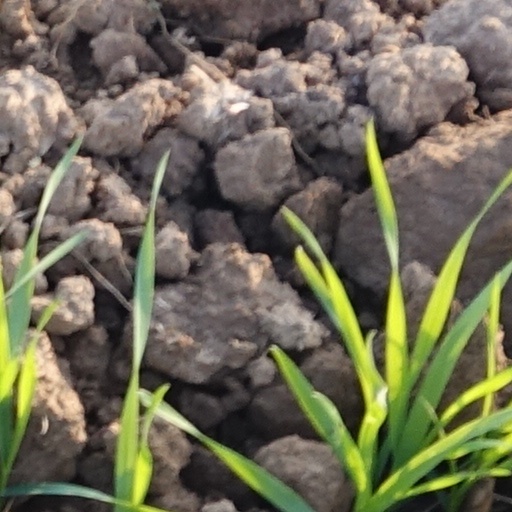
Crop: wheat